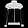
Label: Coat